Answer in natural language. Consider the 3D positions of the objects in the scene and not just the 2D positions in the image. Is the centerpoint of  blue framed coastal marine wall decor at a higher height than pedestal sink with a wide basin? Choose between the following options: yes or no
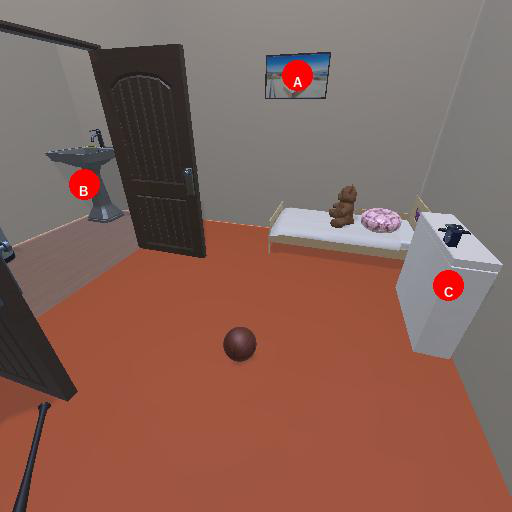
<answer>yes</answer>